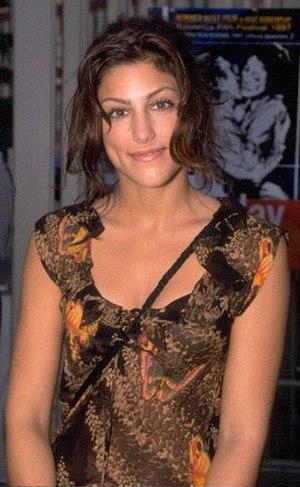
NCIS : Enquêtes spéciales, également désigné simplement par son titre original NCIS, est une série télévisée policière américaine, créée par Donald Paul Bellisario et Don McGill, et diffusée depuis le 23 septembre 2003 sur le réseau CBS et au Canada sur le réseau Global.
Jennifer Esposito est une actrice américaine née le 11 avril 1973 à Brooklyn, New York.